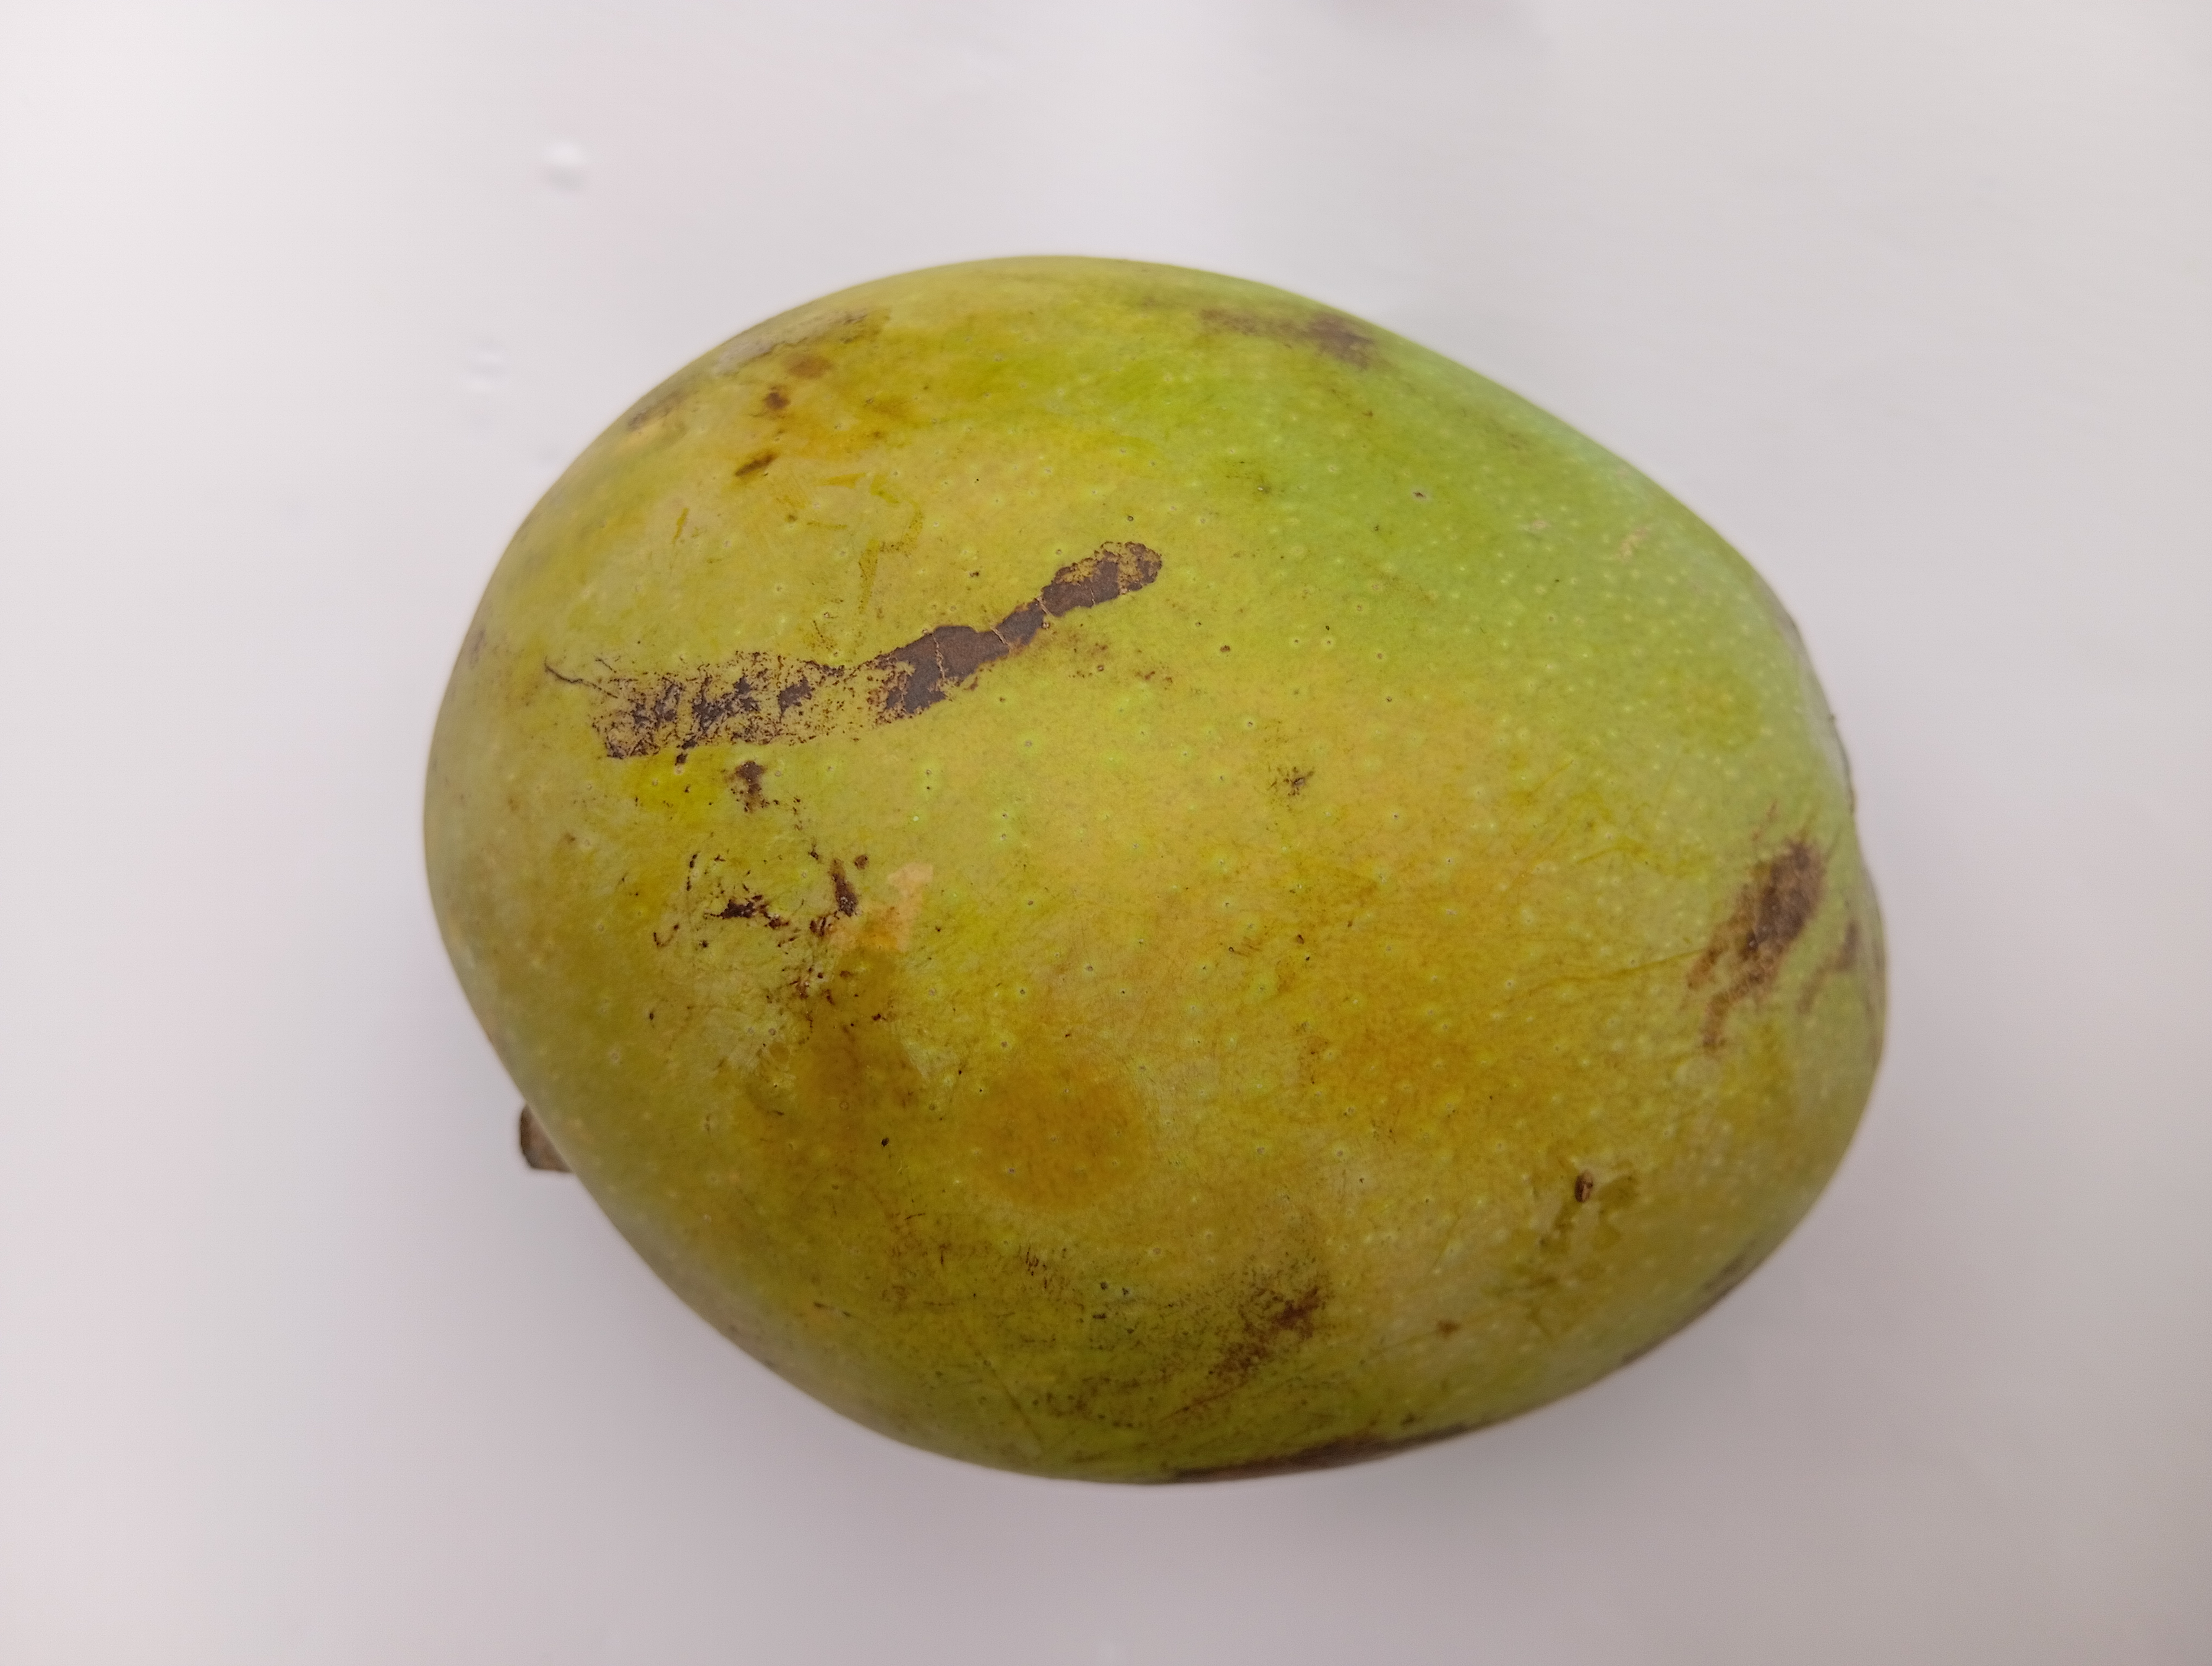
Mango variety: GobindoBhog